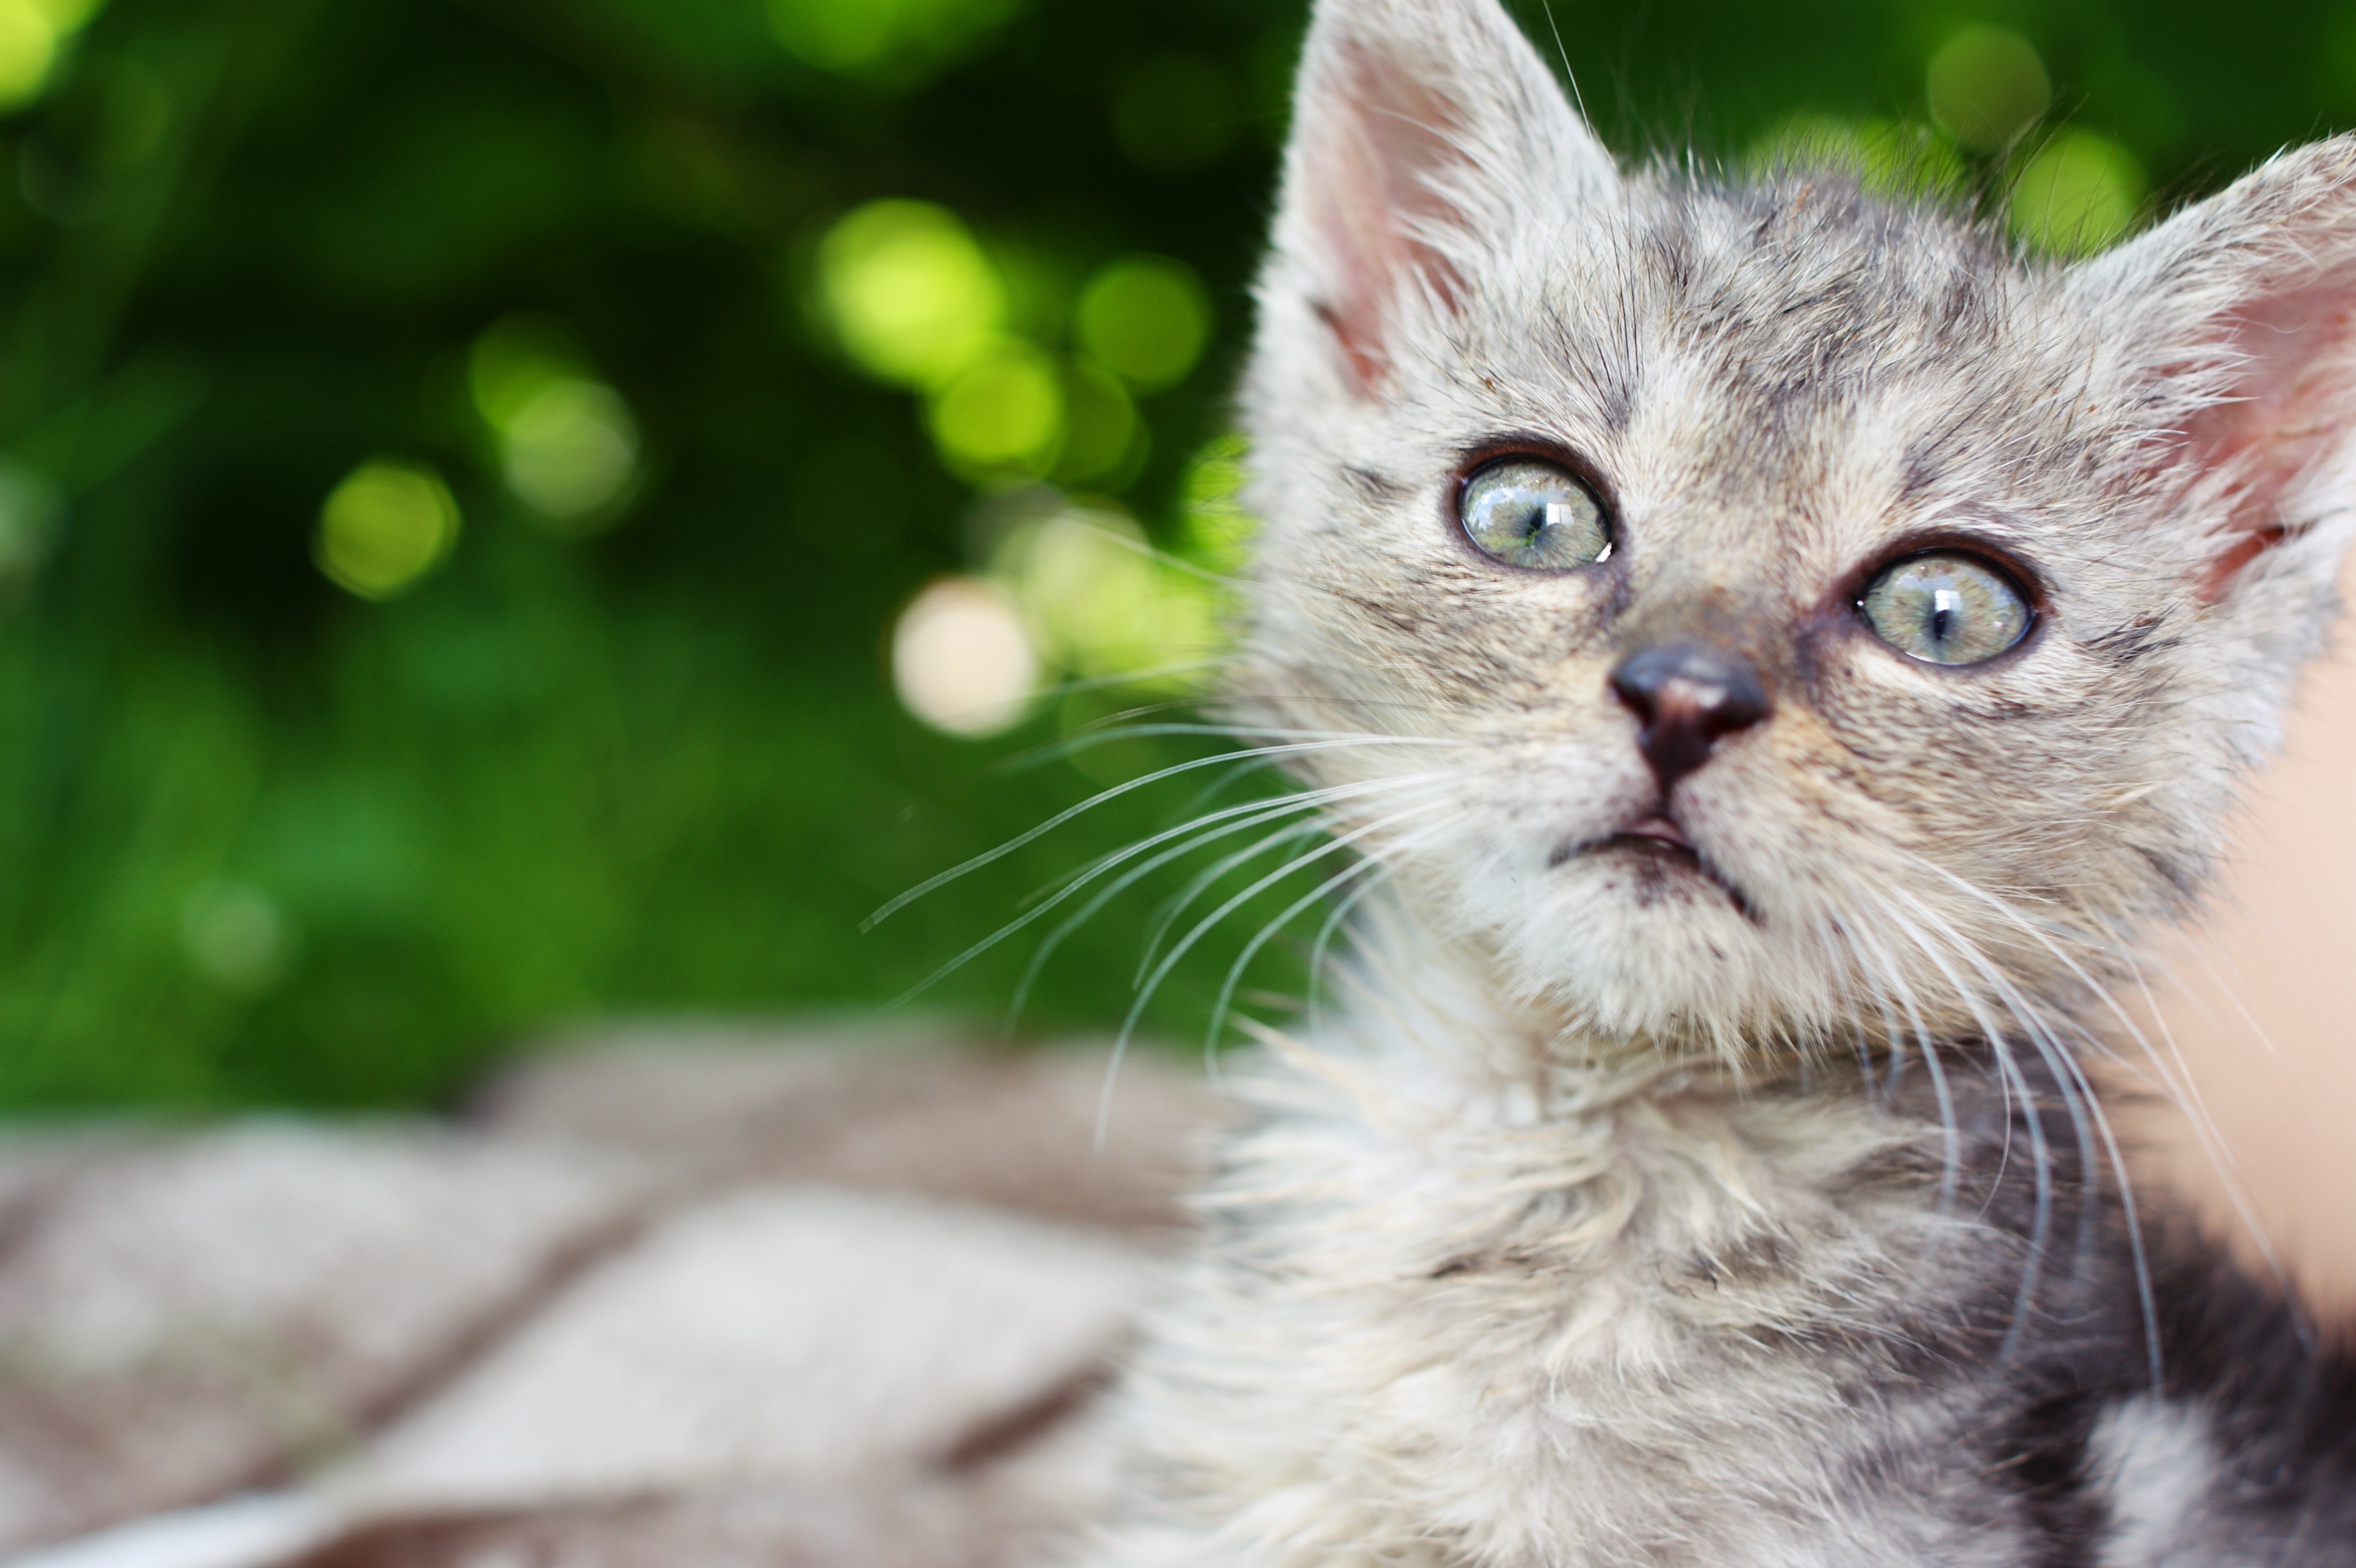
grass, pet, fur, kitten, cat, mammal, gray, fauna, at the court of, whiskers, vertebrate, dart, a member of the family, european shorthair, wild cat, small to medium sized cats, cat like mammal, carnivoran, domestic short haired cat, american shorthair, domestic long haired cat